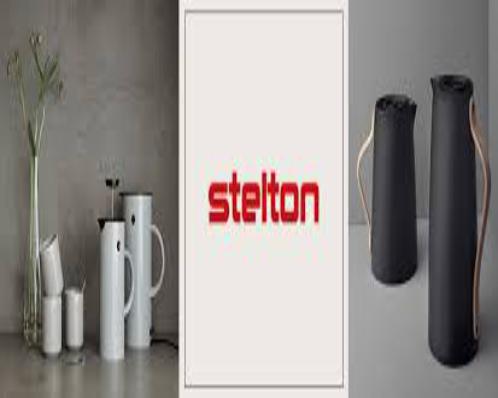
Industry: Necessities